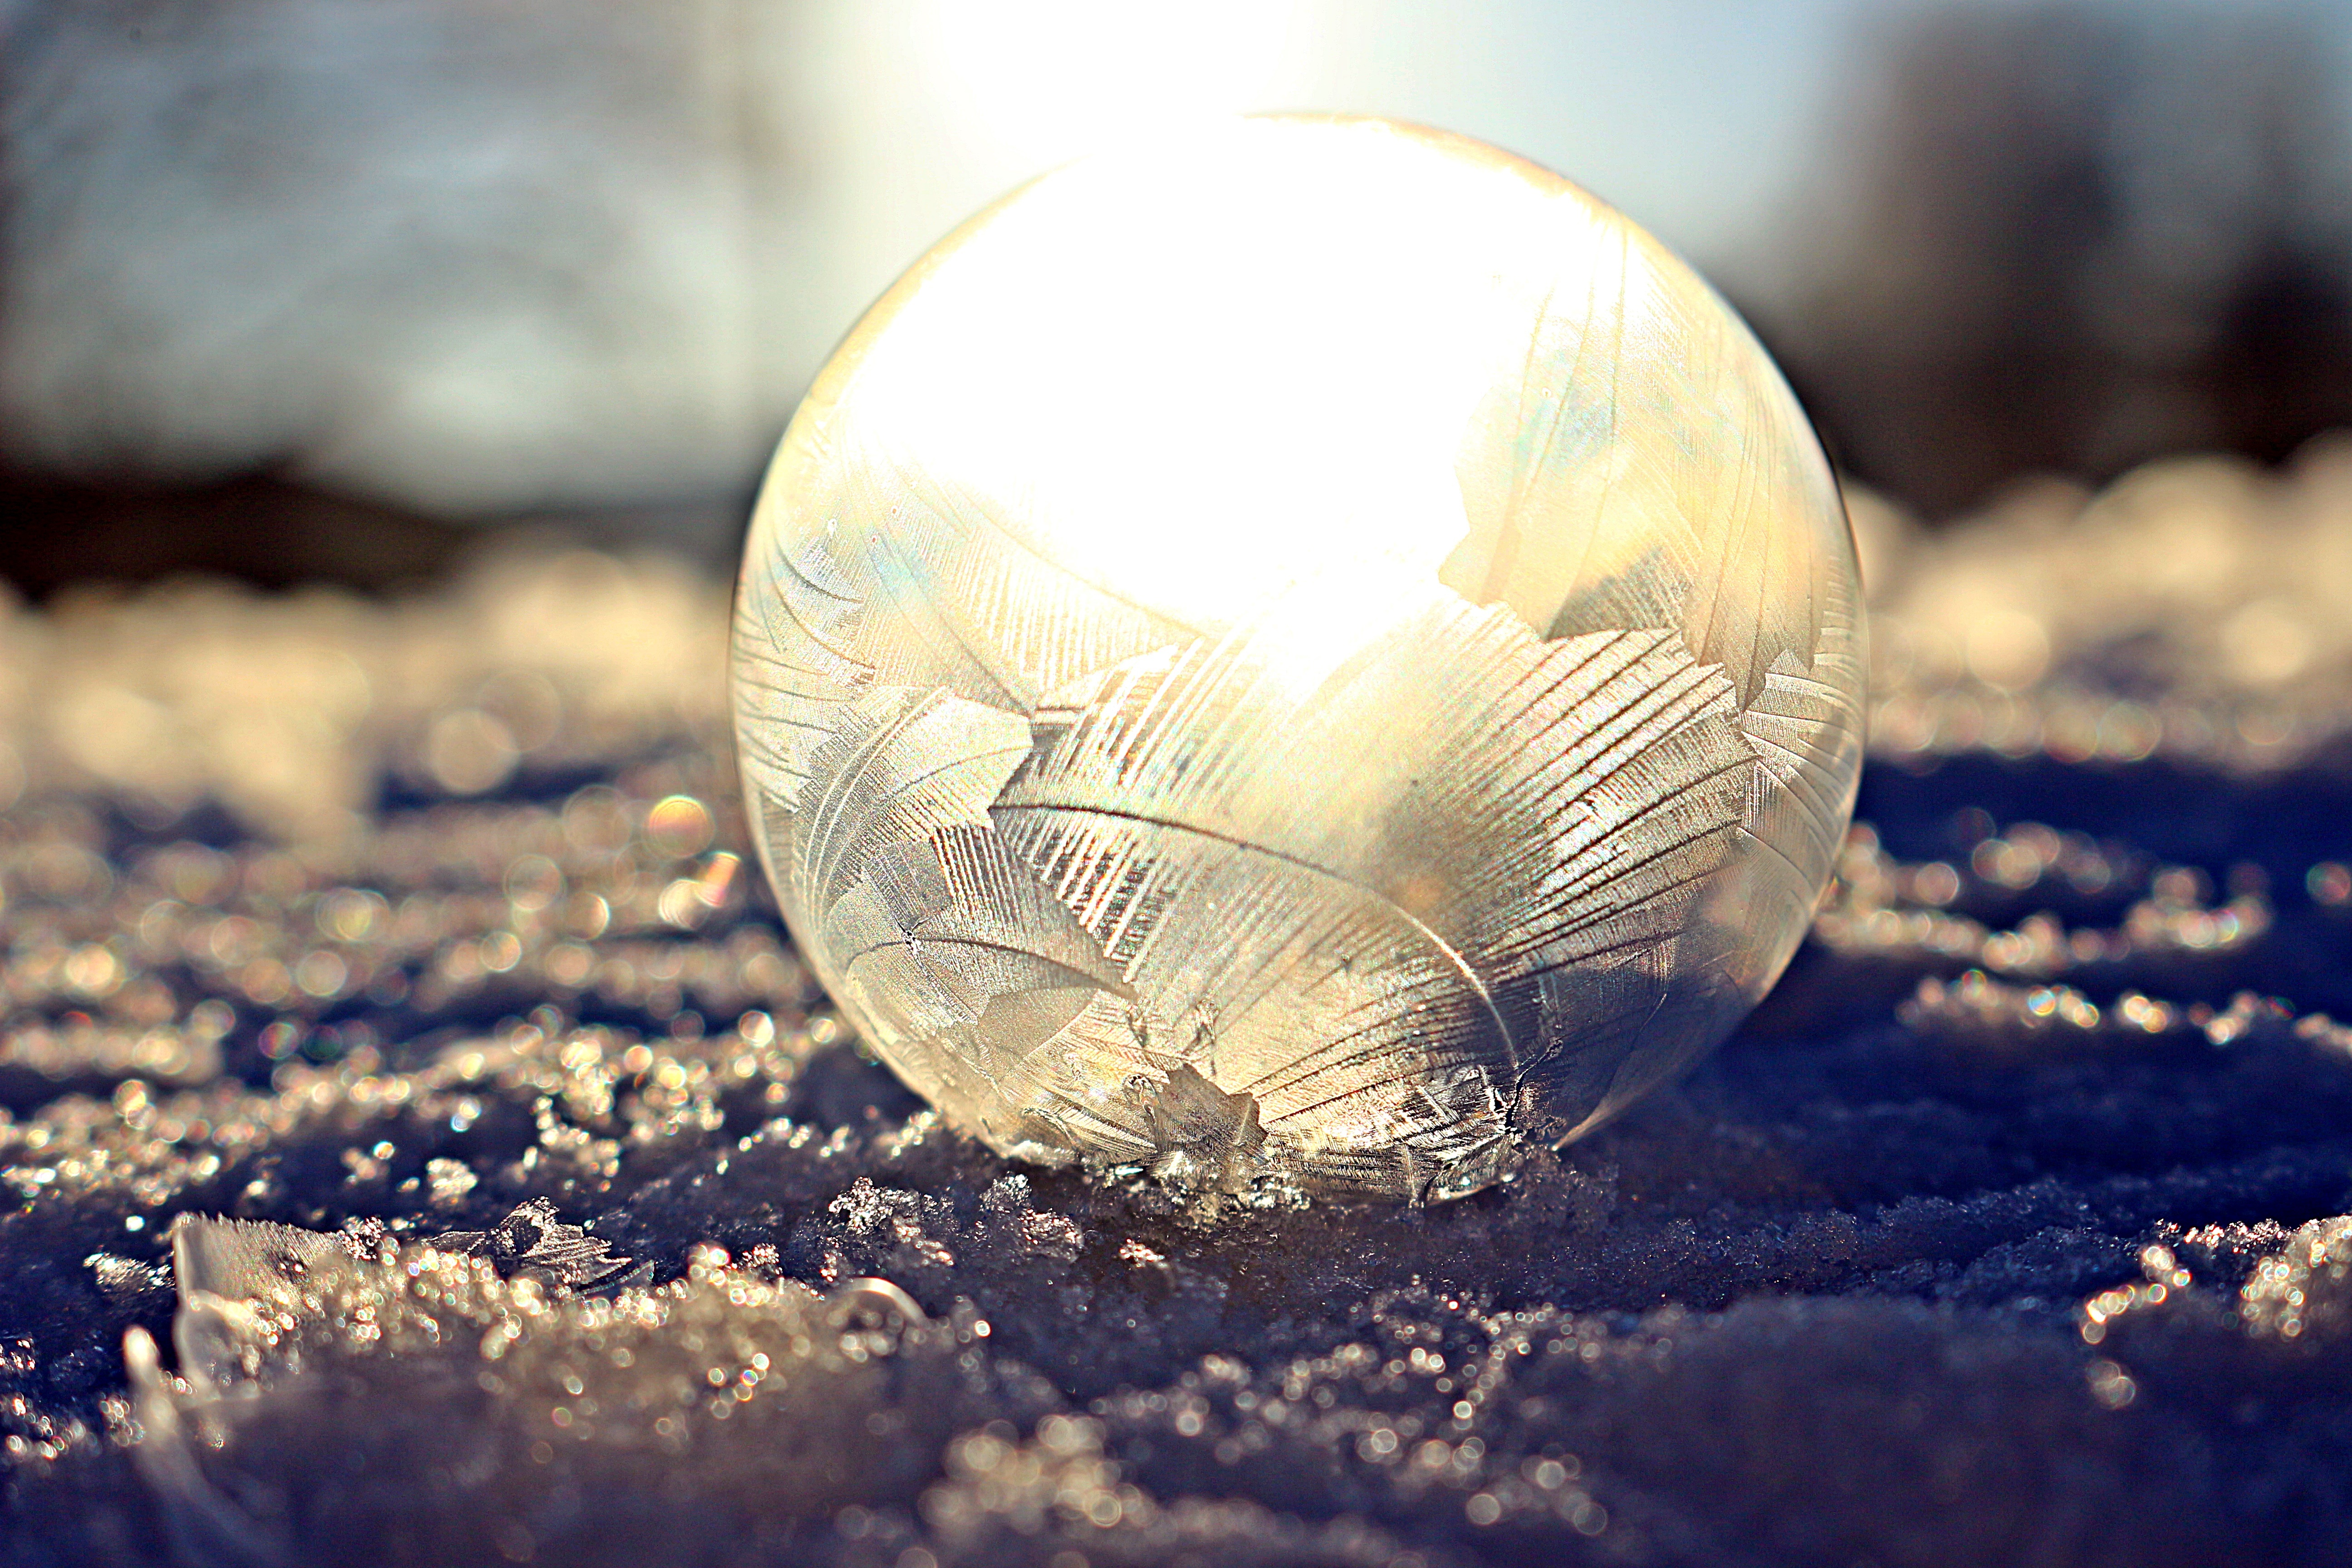
snow, cold, winter, light, photography, sunlight, frost, reflection, freeze, frozen, blue, close up, earth, ball, sphere, soap bubble, macro photography, eiskristalle, frozen bubble, frosted soap bubble, frost blister